Jan Smuts

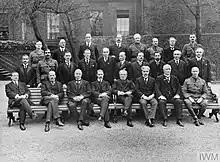
The Imperial War Cabinet (1917) Jan Smuts is seated on the right.

Despite Smuts's exploits as a general and a negotiator, nothing could mask the fact that the Boers had been defeated. Lord Milner had full control of all South African affairs, and established an Anglophone elite, known as Milner's Kindergarten. As an Afrikaner, Smuts was excluded. Defeated but not deterred, in January 1905, he decided to join with the other former Transvaal generals to form a political party, "Het Volk" ('The People'), to fight for the Afrikaner cause. Louis Botha was elected leader, and Smuts his deputy.